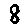
Label: 8